Uṣṇīṣa Vijaya Dhāraṇī

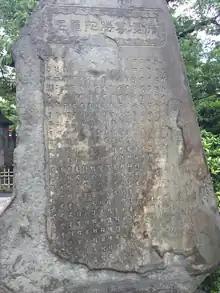
A stone inscription of the Usnisa Vijaya Dharani Sutra at Asakusa Temple in Tokyo. Note the use of Sanskrit Siddhaṃ script.

The sūtra was translated a total of eight times from Sanskrit to Chinese between 679 and 988 CE. According to one scholar of Esoteric Buddhism (Sorensen), it was the most important esoteric sutra translated in China in the seventh century. The sutra gained wide circulation in China, and its practices have been utilized since the Tang dynasty, from which it then spread to the rest of East Asia. It was also popular in Dunhuang and Tibetan Buddhism. An alternate longer Sanskrit title fi=or the sūtra is the "Sarvadurgatipariśodhana Uṣṇīṣa Vijaya Dhāraṇī Sūtra".